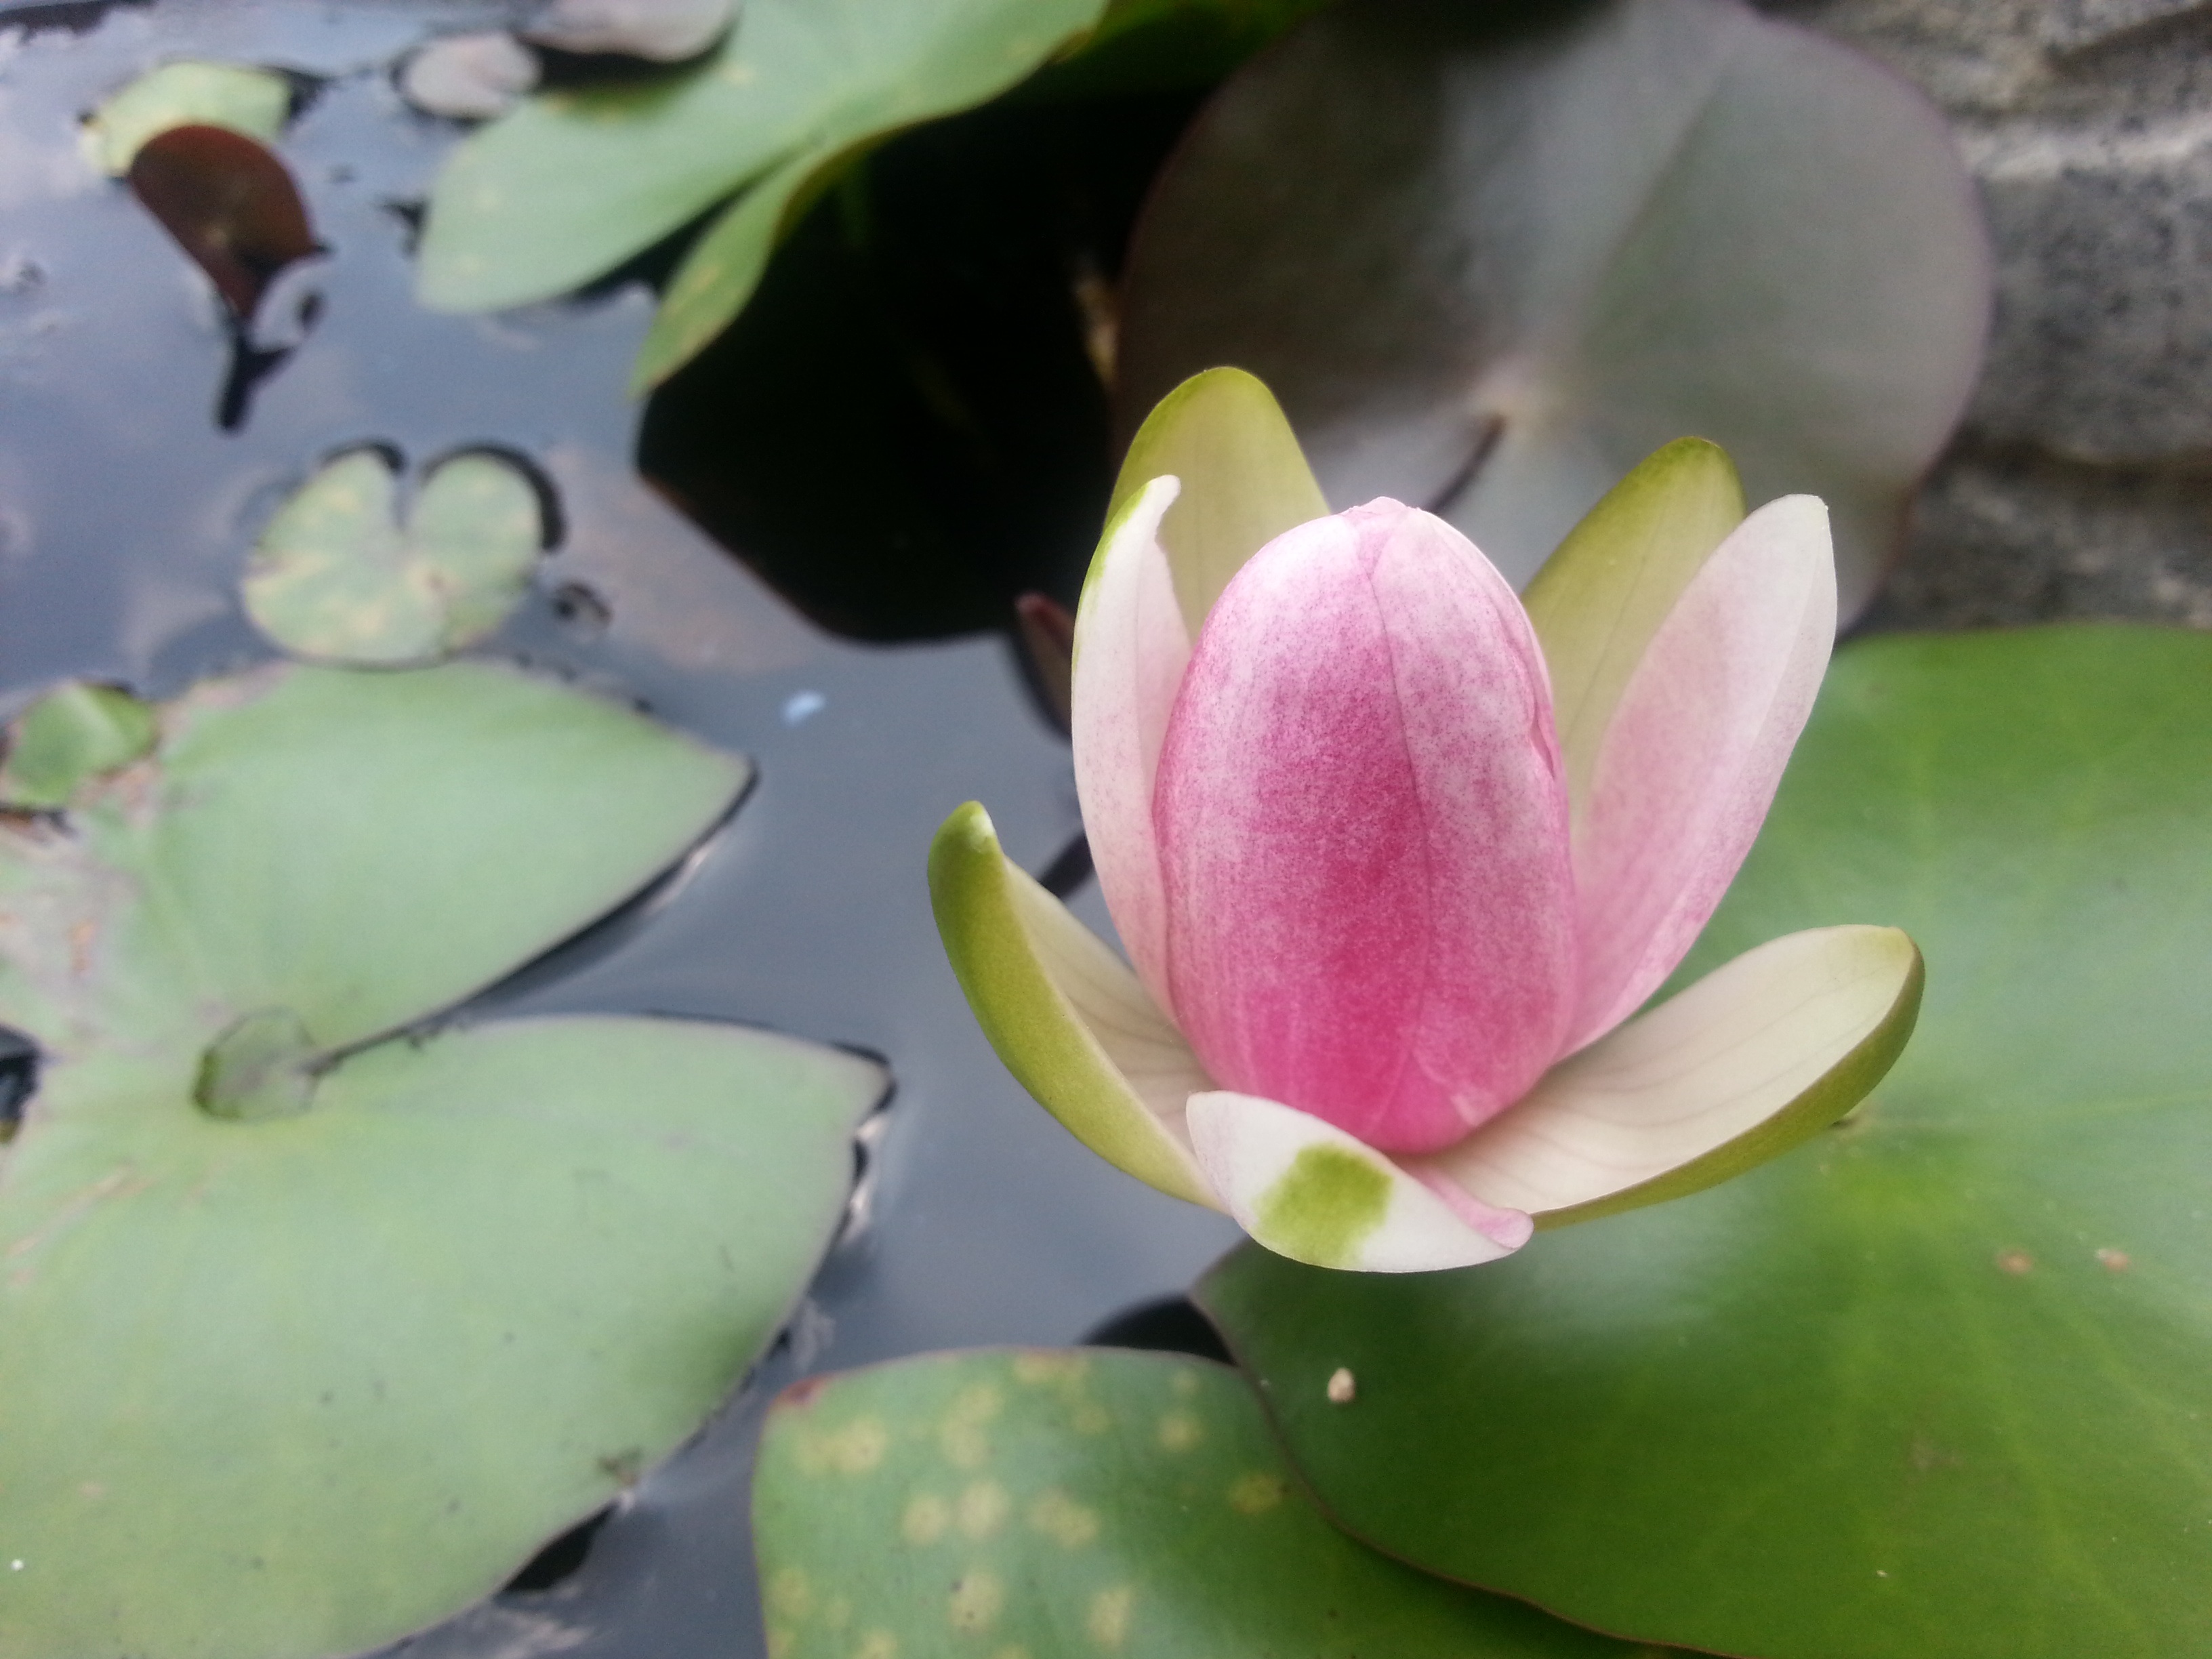
plant, flower, petal, pond, botany, aquatic plant, flora, water lilies, water plant, flowering plant, land plant